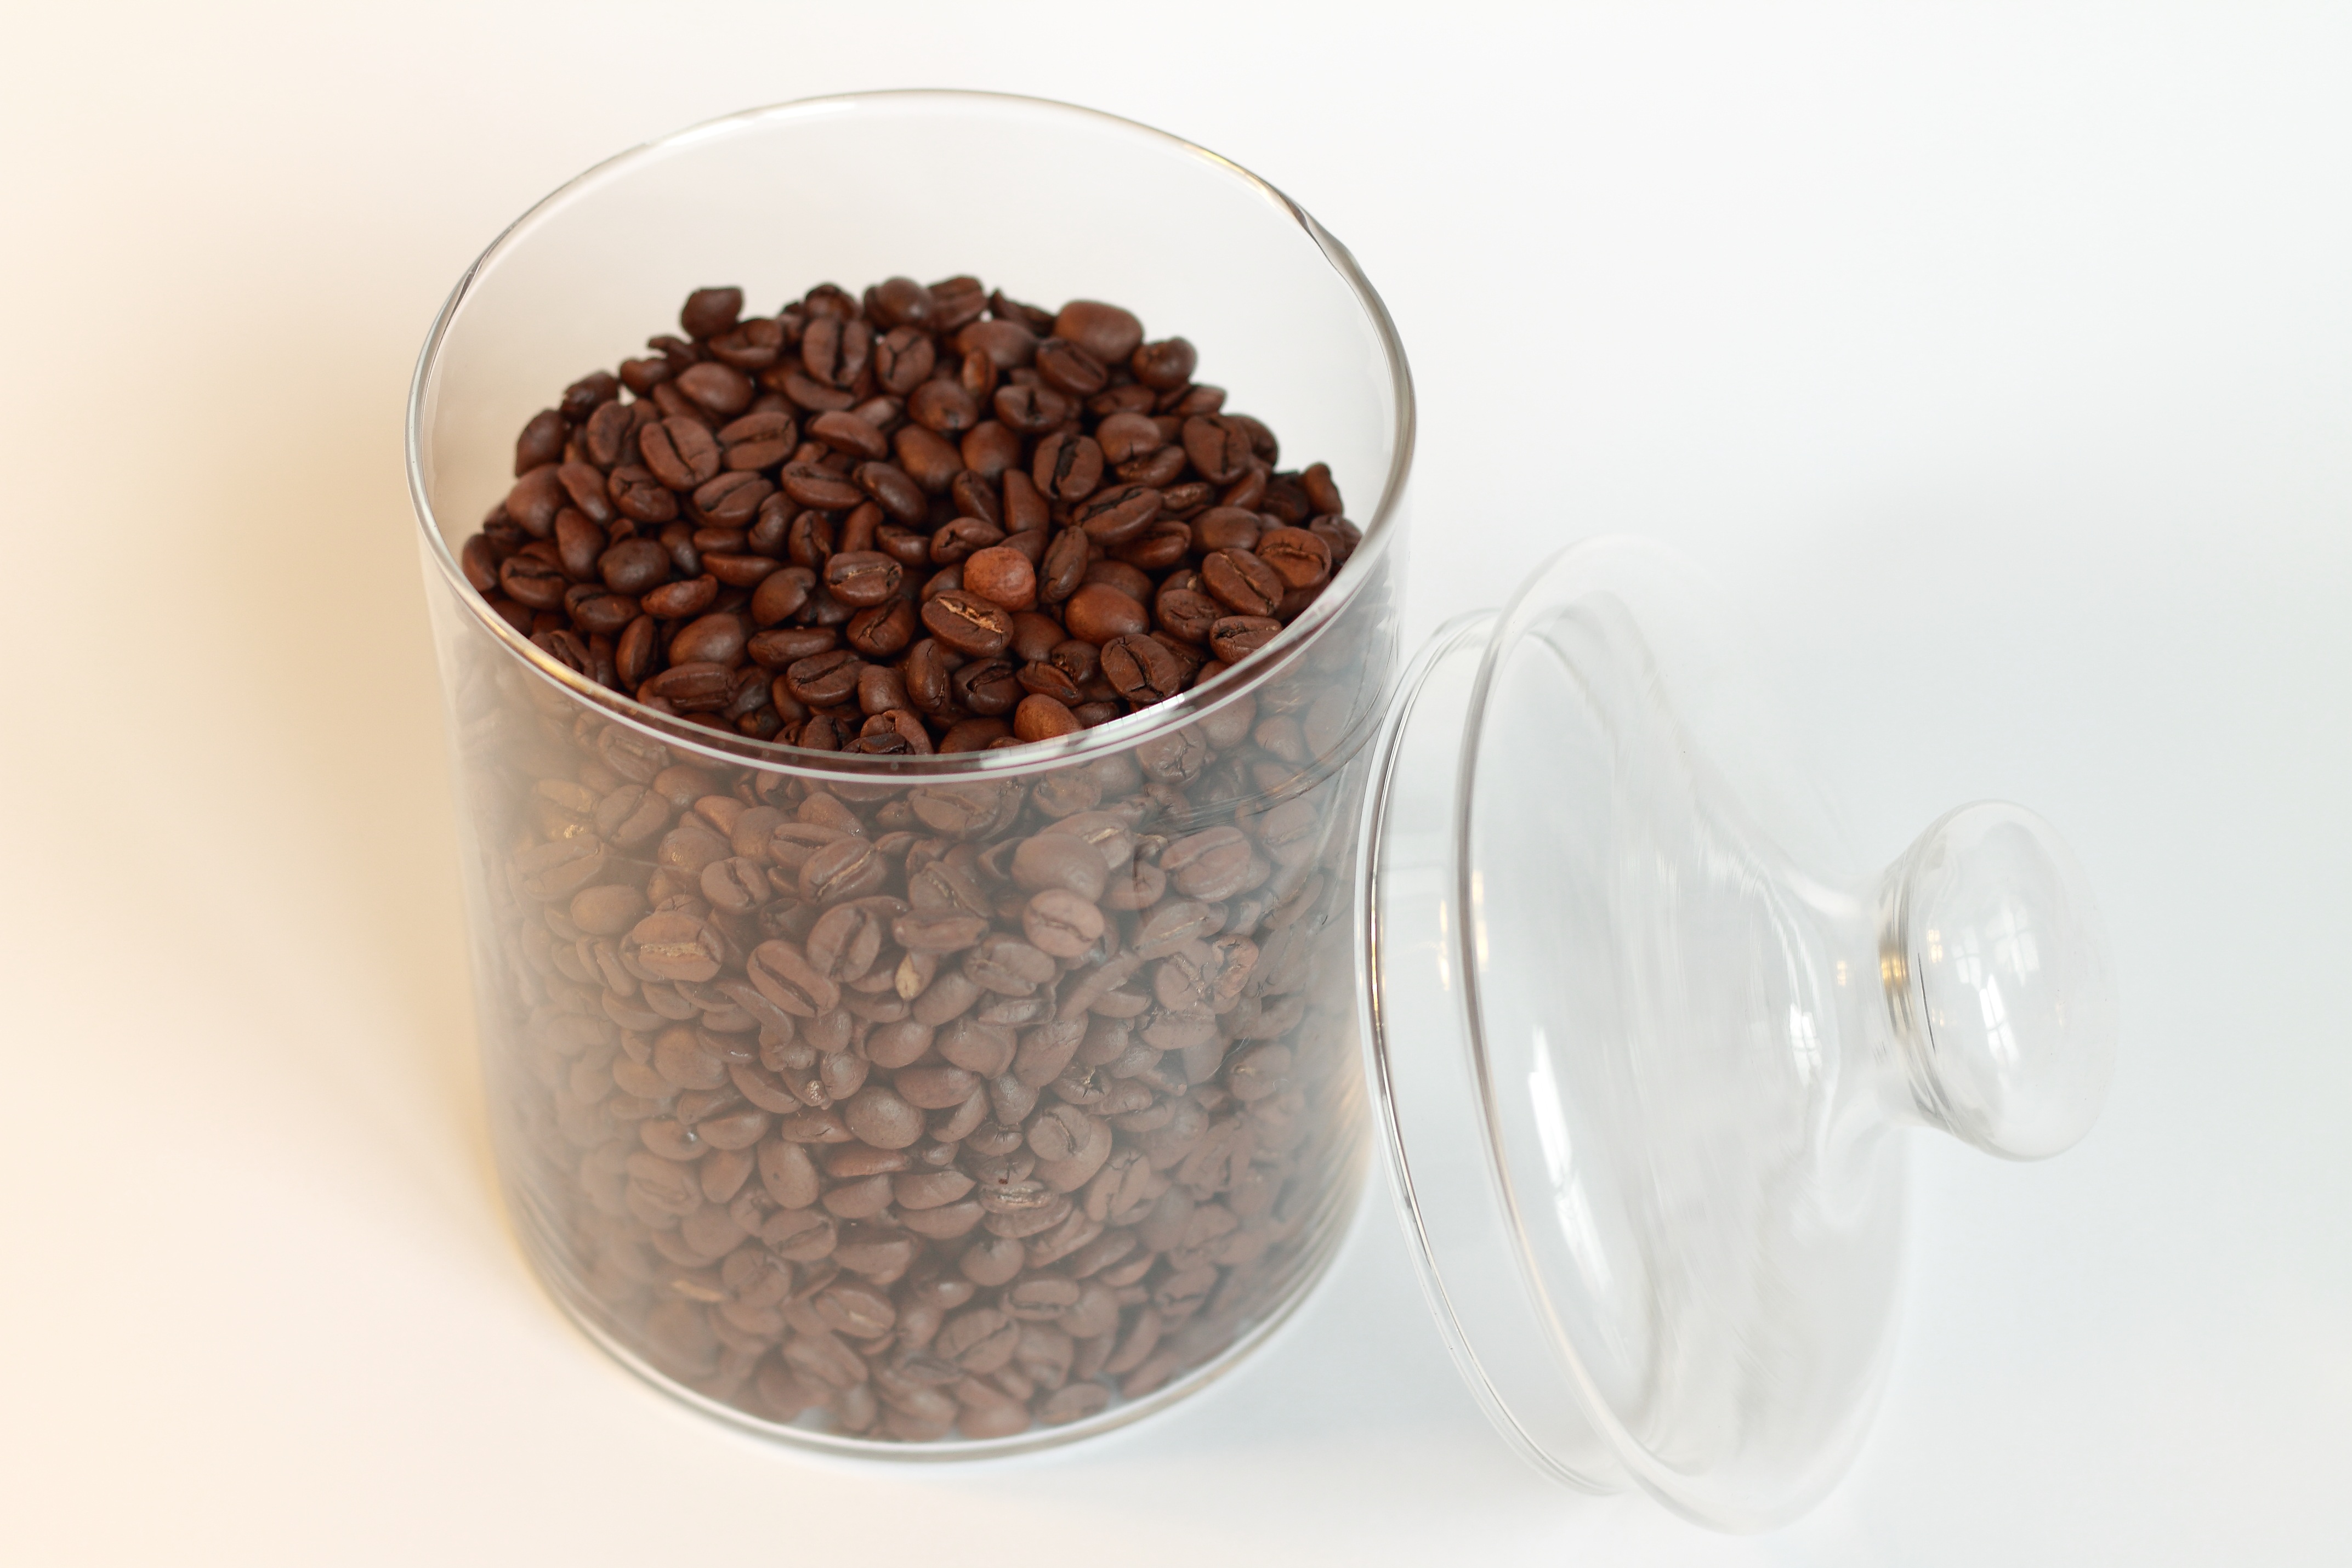
cafe, coffee, jar, cup, meal, food, produce, drink, breakfast, dessert, coffee cup, caffeine, fatigue, pleasure, arabica, flavor, drinking coffee, coffee beans, stimulant, roasted coffee, the variety of coffee, grain coffee, robusta, fresh coffee, preparation of coffee, the aroma of coffee, drinkware